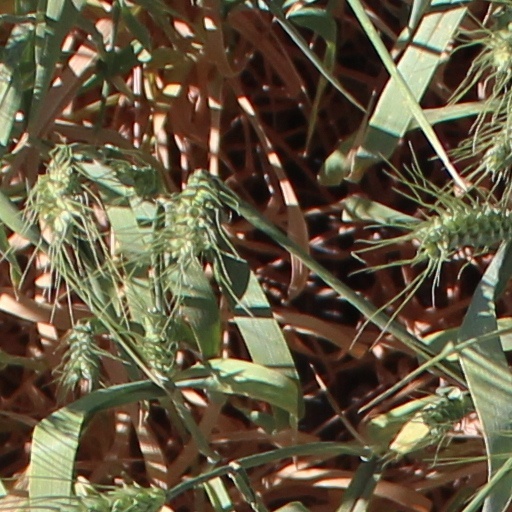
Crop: wheat